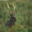
Label: deer